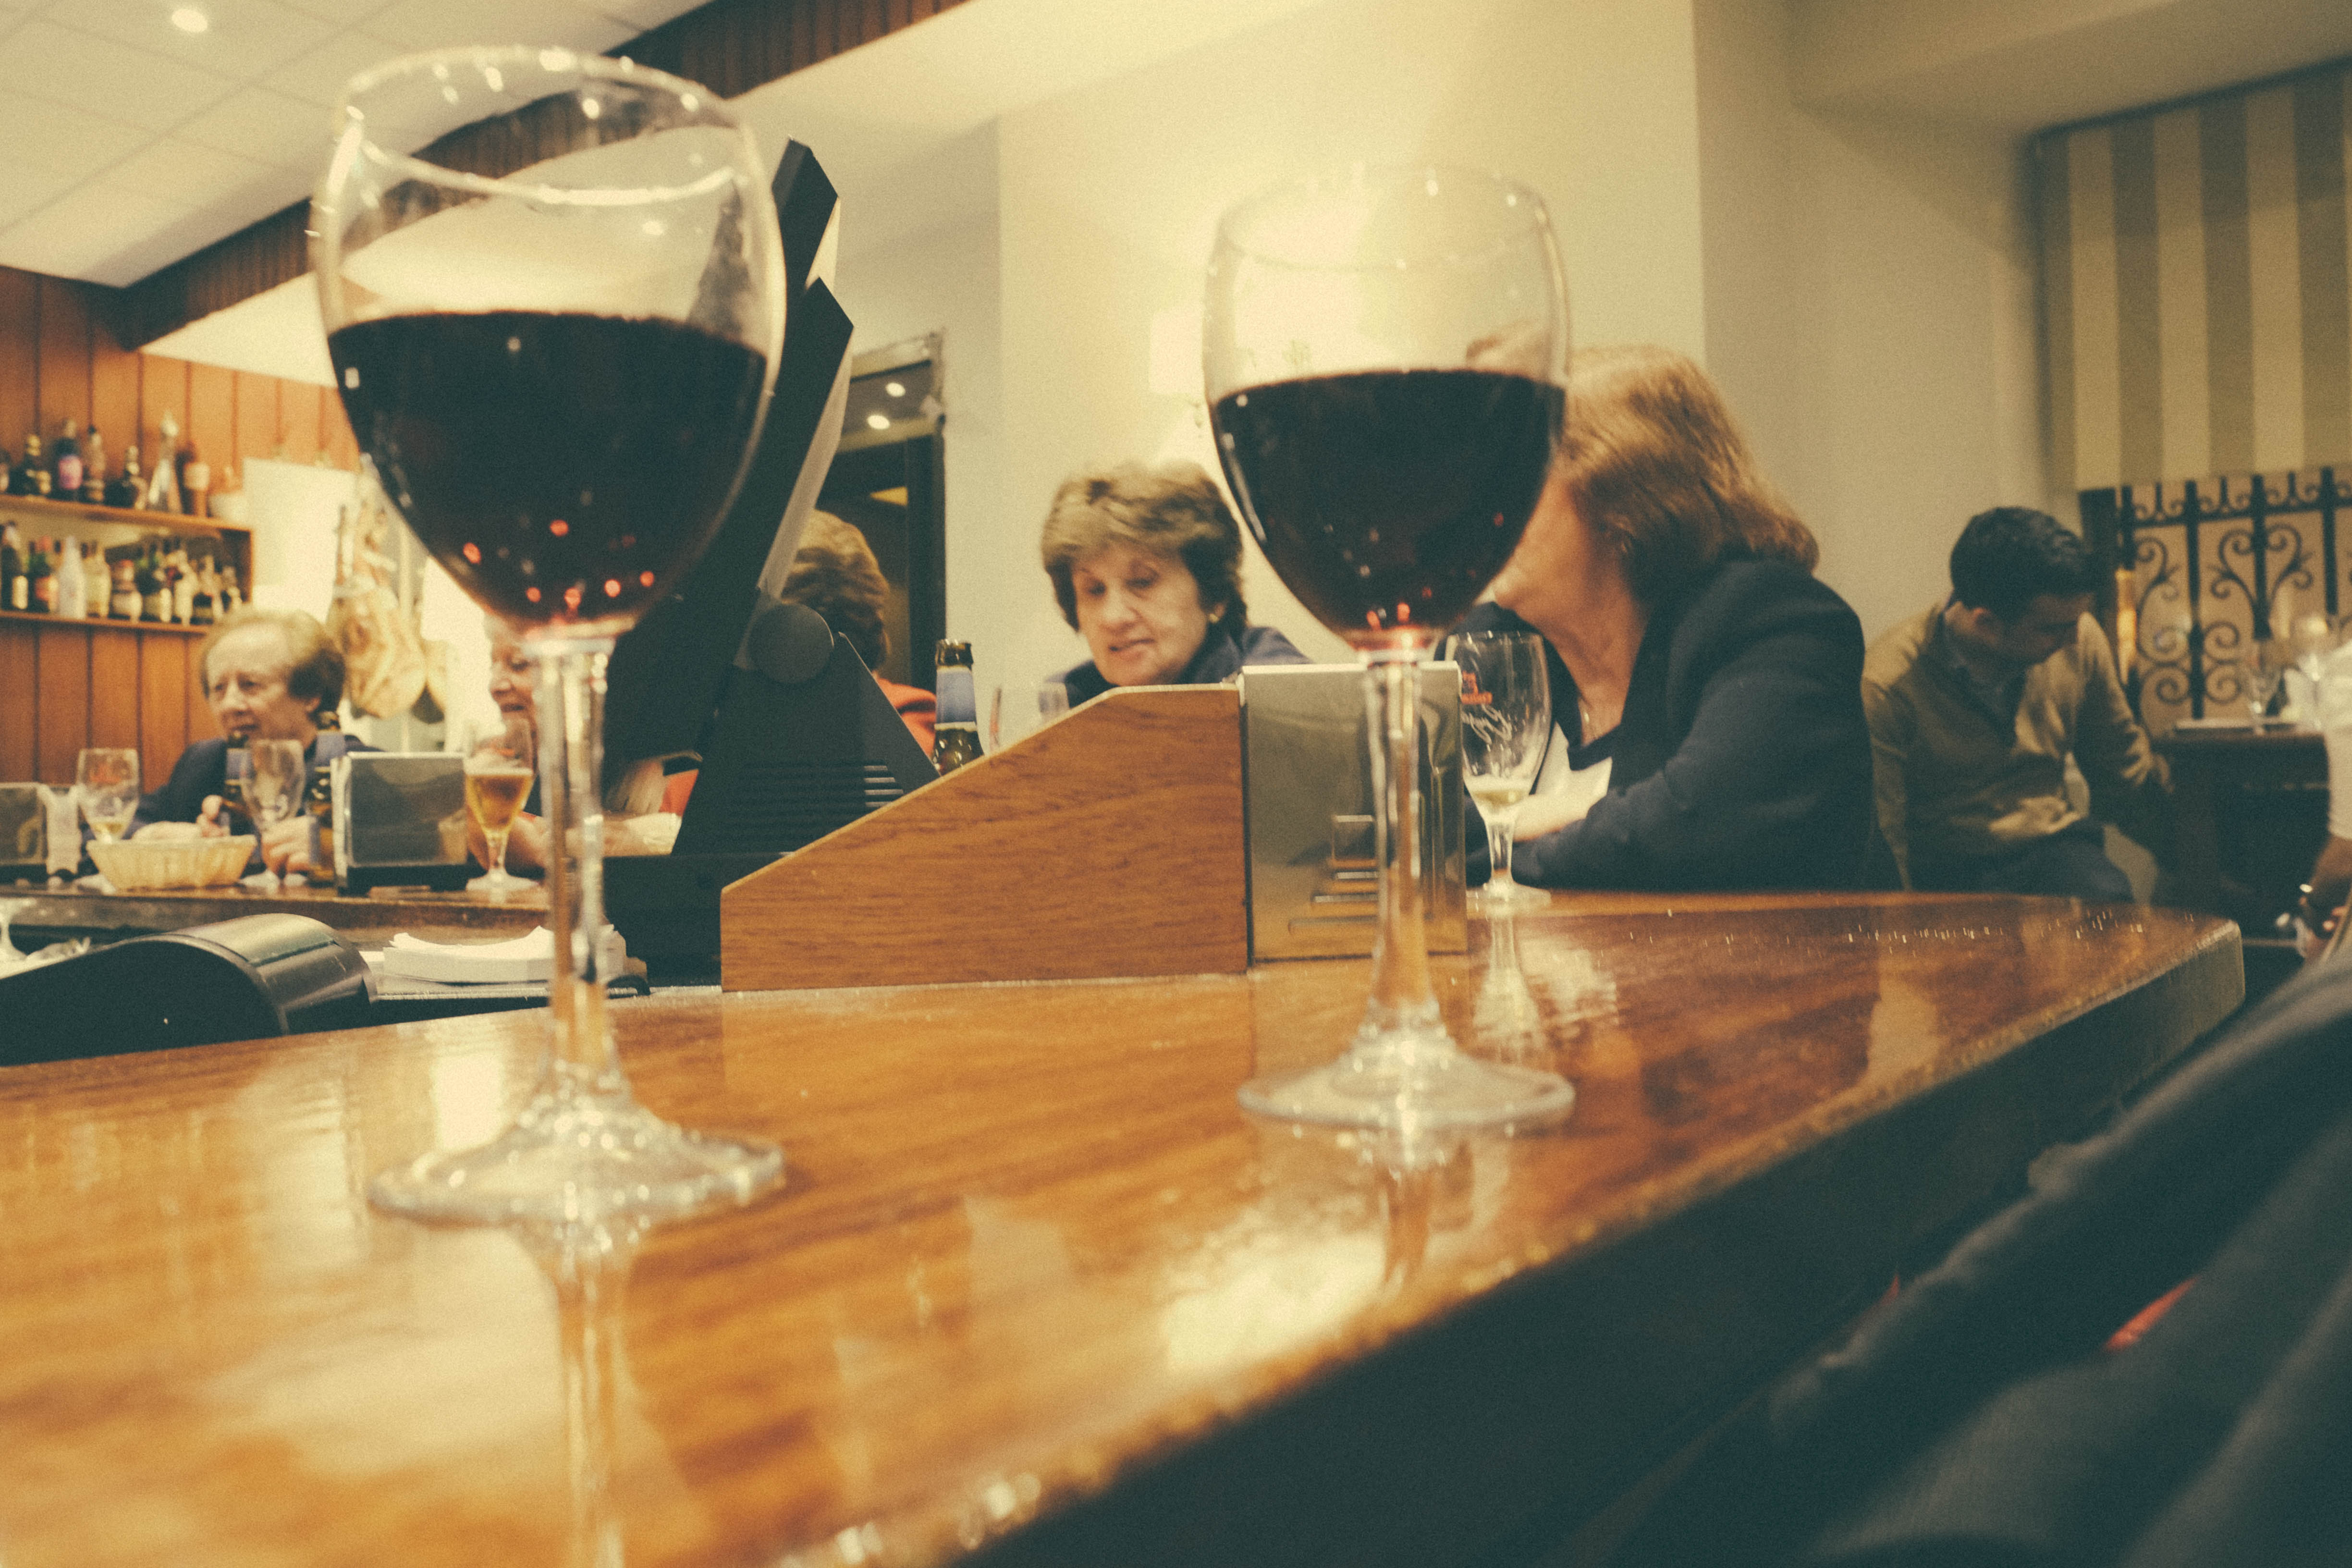
street, urban, photograph, sevilla, andalusia, tourist attraction